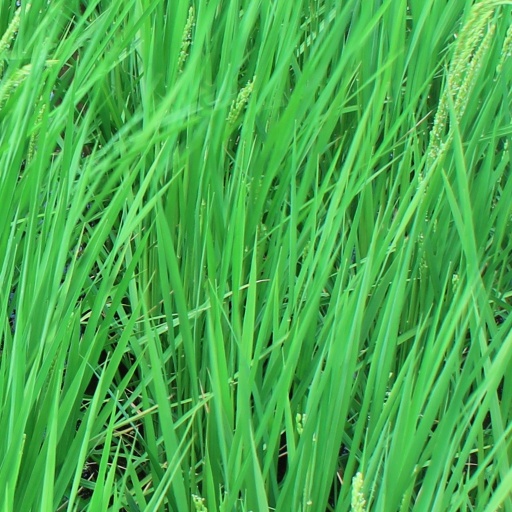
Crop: rice